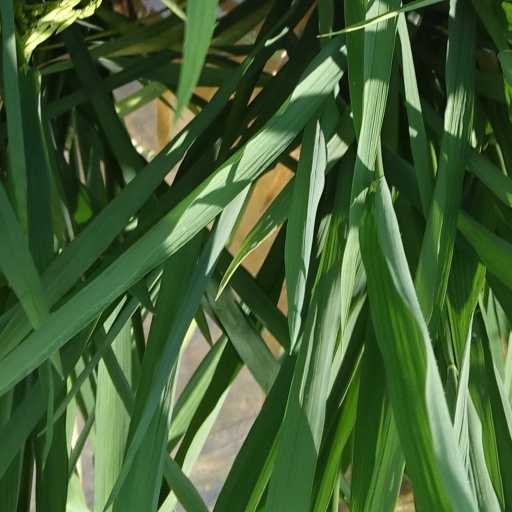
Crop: rice